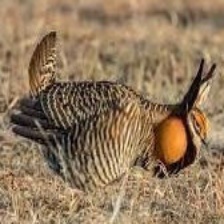
Species: GREATER PRAIRIE CHICKEN
Scientific name: TYMPANUCHUS CUPIDO